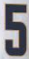
Number: 5